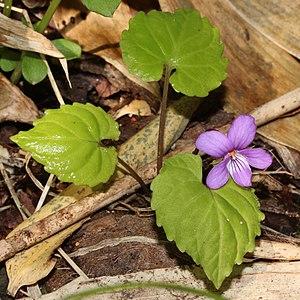
Cette liste de Tracheophyta de Bosnie-Herzégovine, ainsi que d’espèces introduites est un aperçu incomplet d’espèces de mousses, de fougères, de gymnospermes et d’angiospermes citées dans la littérature disponible en langues bosniaque, croate, serbe et serbo-croate. Cet aperçu n’inclue pas des espèces cultivées ni celles occasionnellement introduites.
La Violette de Selkirk est une espèce de plantes de la famille des Violaceae poussant dans l'hémisphère nord.